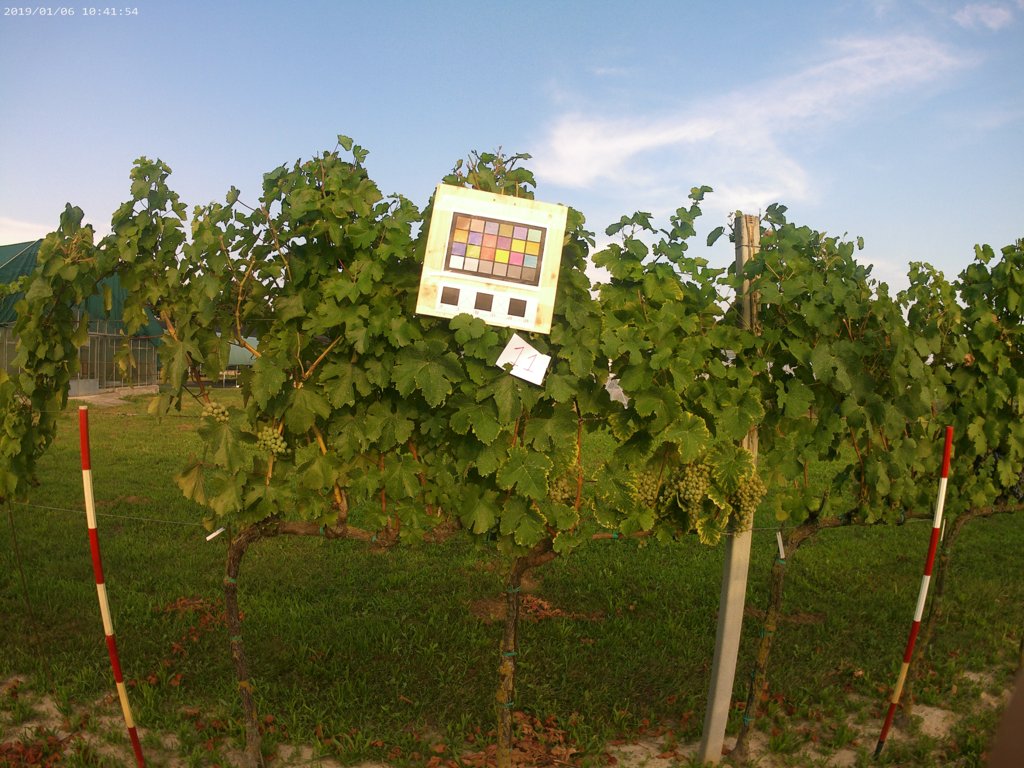
Berries visible: 259
Grape clusters: 7